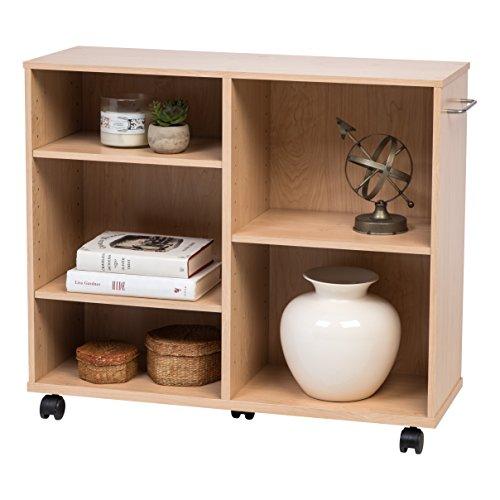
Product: IRIS USA, Inc. WRS-3010 Rolling Shelf, Wide Deep, Light Brown
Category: Home & Kitchen | Furniture | Home Office Furniture | Bookcases
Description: Easy to assemble Adjustable wood shelf with included parts screwdriver required.
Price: $105.08
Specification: ProductDimensions:29.5x10.2x25.6inches|ItemWeight:27pounds|ShippingWeight:27pounds|Manufacturer:IRISUSA,Inc.|ASIN:B07DWN2YM9|Itemmodelnumber:596755